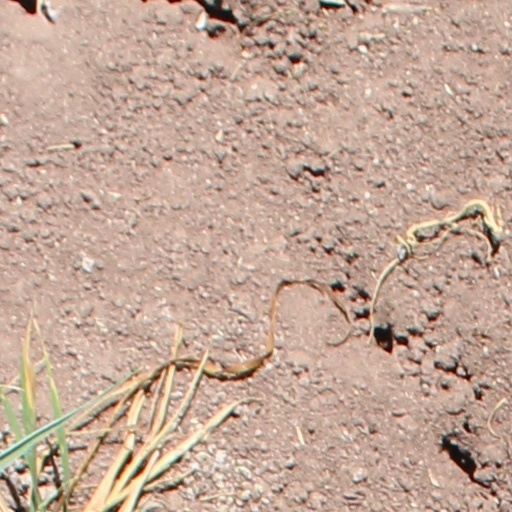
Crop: wheat